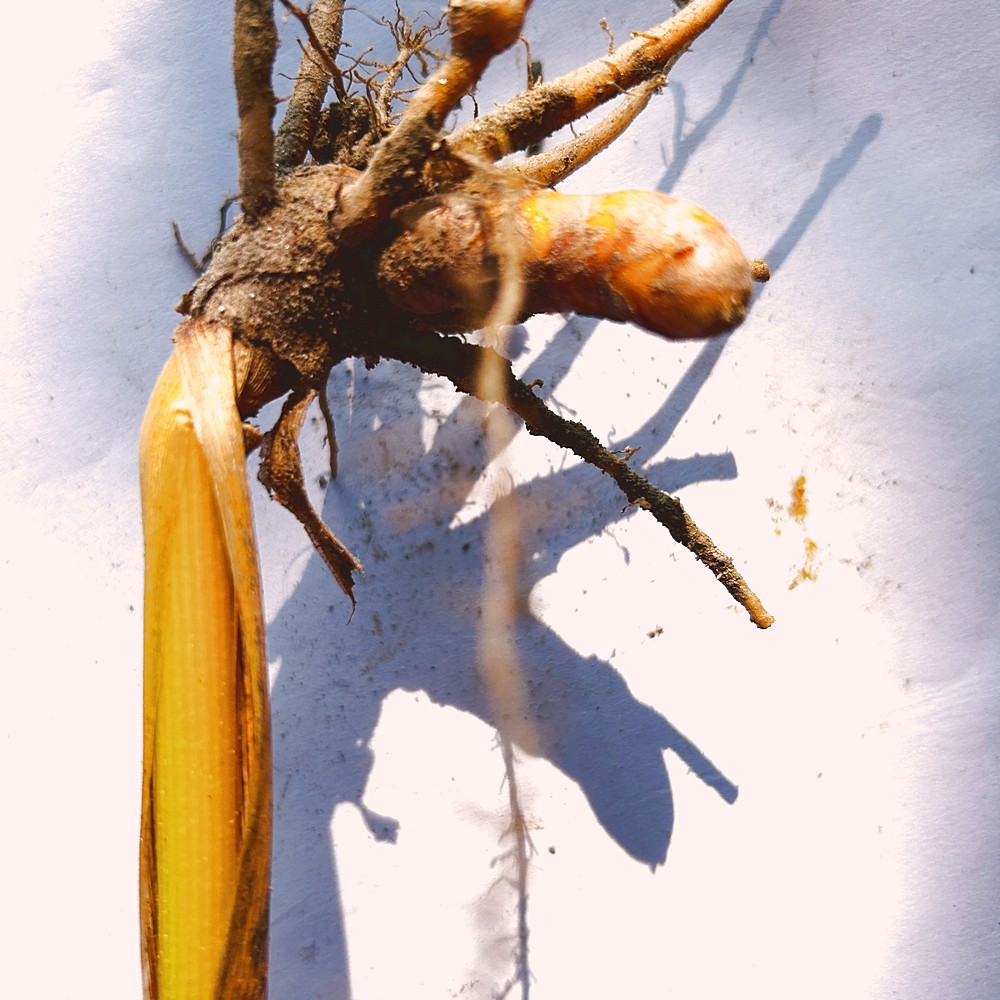
Label: Rhizome Disease Root